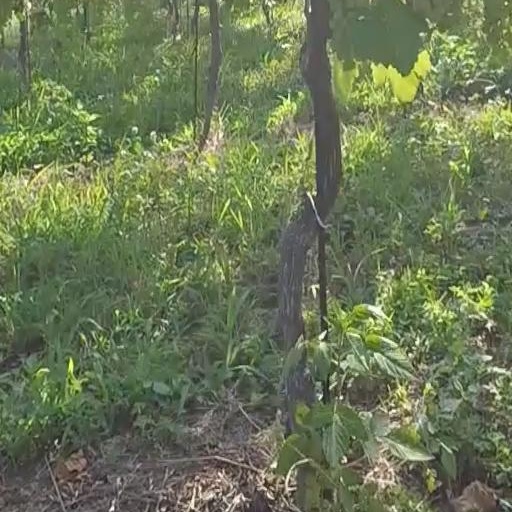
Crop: grape